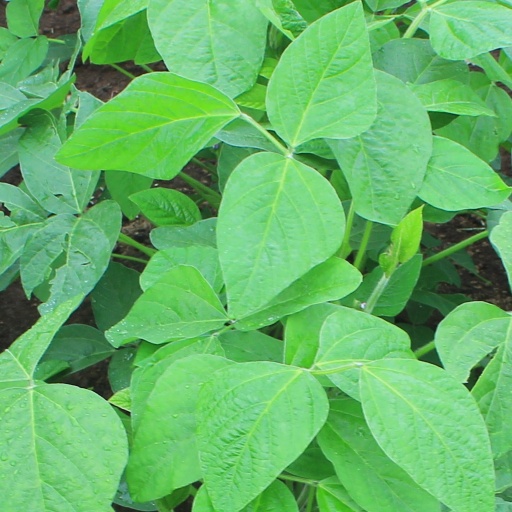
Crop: soybean